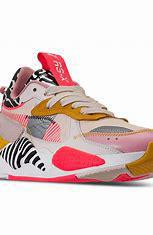
Brand: Puma
Model: Rs